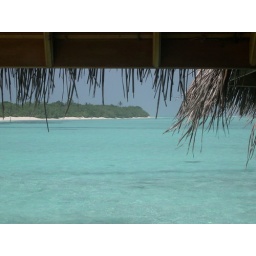
Relaxing in one of the last paradiseon hearth: peace, sun, clear waters, sand and good food